Sudesh Berry

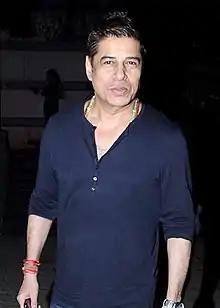
Berry in 2012

Sudesh Berry is an Indian actor and personality known for his works in Hindi cinema and Indian television.